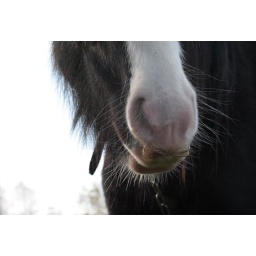
a beautiful traveller's horse I saw today, tethered in a field high above the city